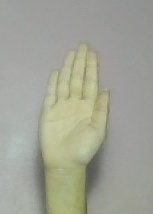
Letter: seen